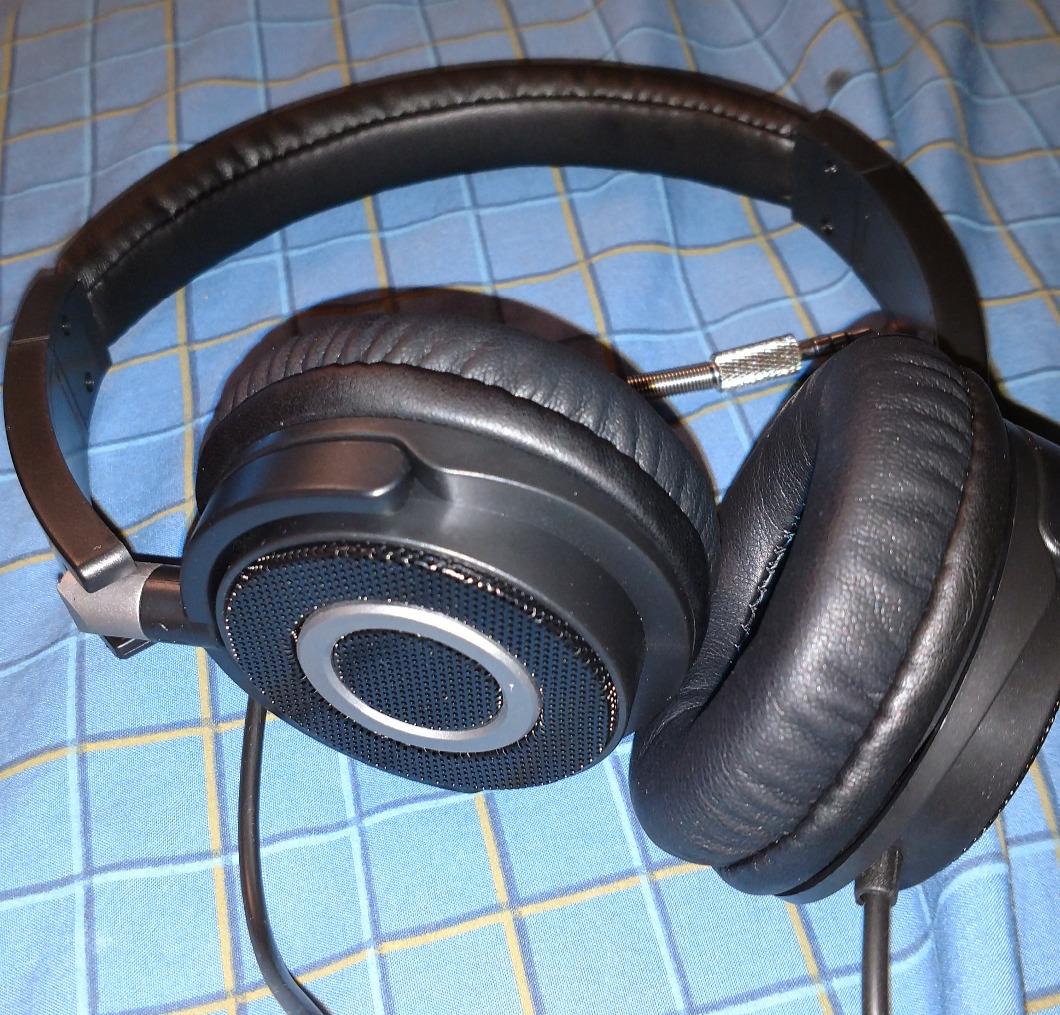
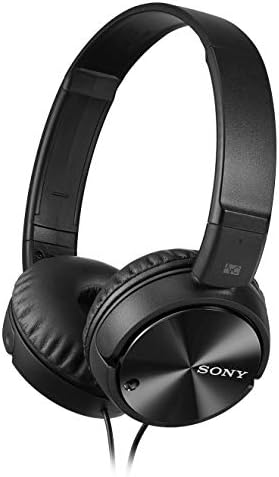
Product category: headphones
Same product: no